Liscum Bowl

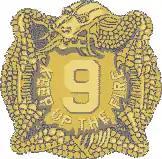
The 9th Infantry Regiment adopted Liscum's last words, "Keep up the fire," as its motto.

The silver set includes the bowl, the ladle, the tray and several dozen cups, and stylistically is of the late Meiji period. The set weighs and the bowl is 2'4" in diameter, 3'3" from handle to handle and is 1'9" in height. It has a capacity of approximately 15 gallons. The ladle is 2'1½" in length. The four handles consist of four Imperial dragons peering over the edge of the bowl, a design suggested by the regiment.